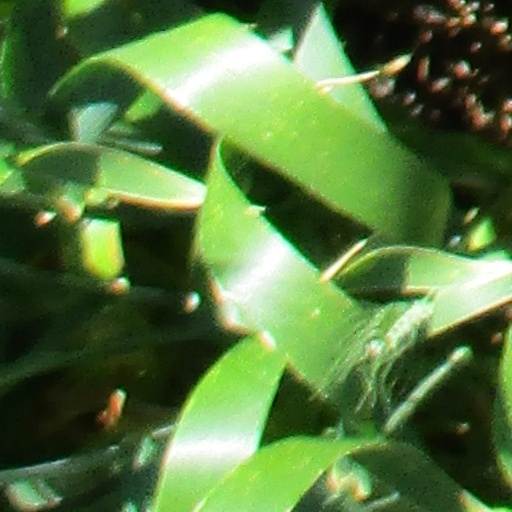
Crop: wheat